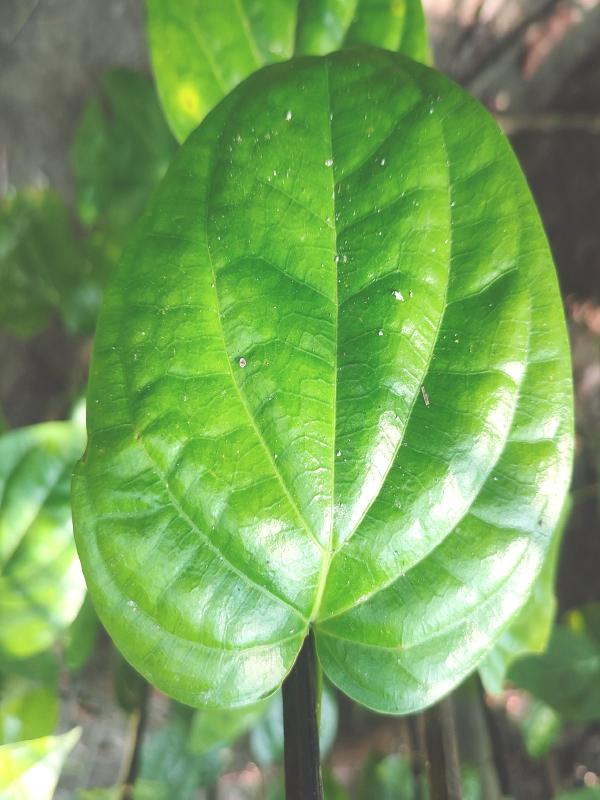
Label: Healthy_Leaf